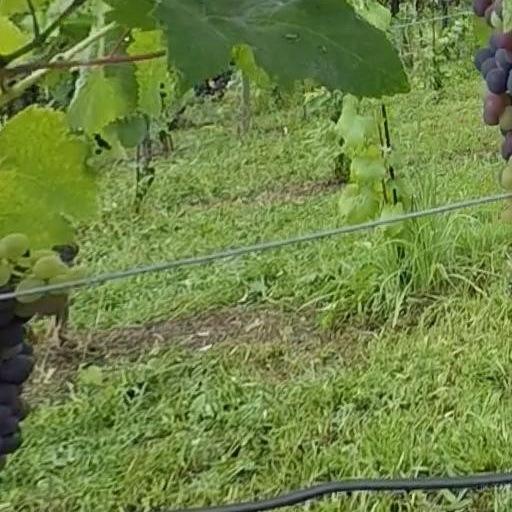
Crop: grape